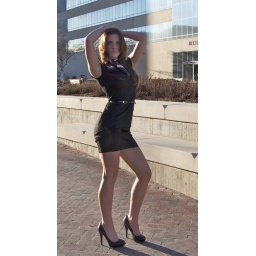
Saw this girl with her photographer several times while walking around downtown Asheville on a warm January Sunday afternoon.